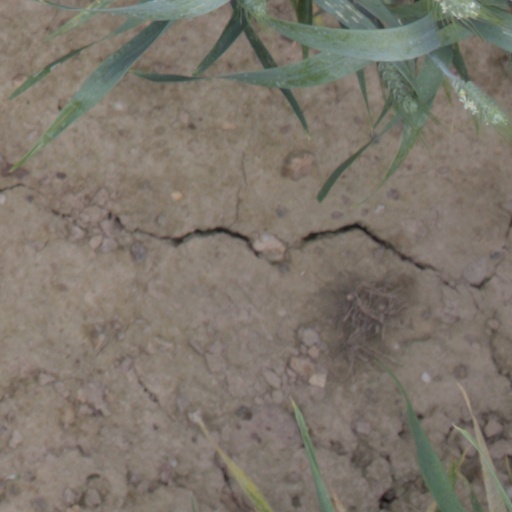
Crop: wheat